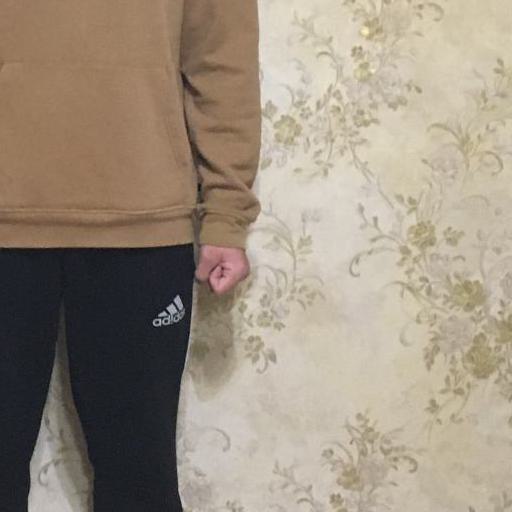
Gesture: no_gesture